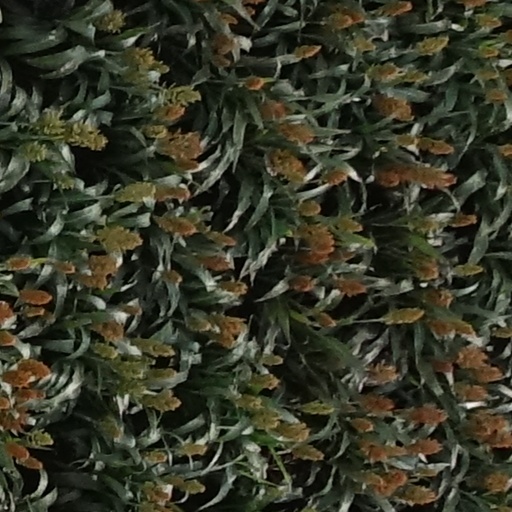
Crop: sorghum